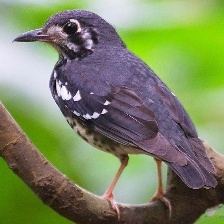
Species: ASHY THRUSHBIRD
Scientific name: GEOKICHLA CINEREA